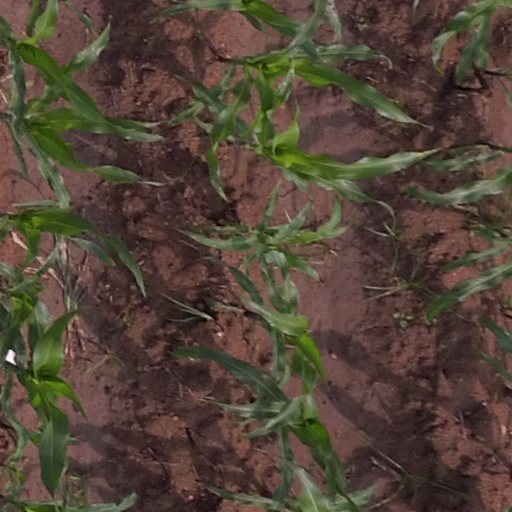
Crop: maize; corn